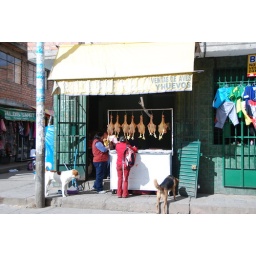
chickens in the market of Huaraz, Peru